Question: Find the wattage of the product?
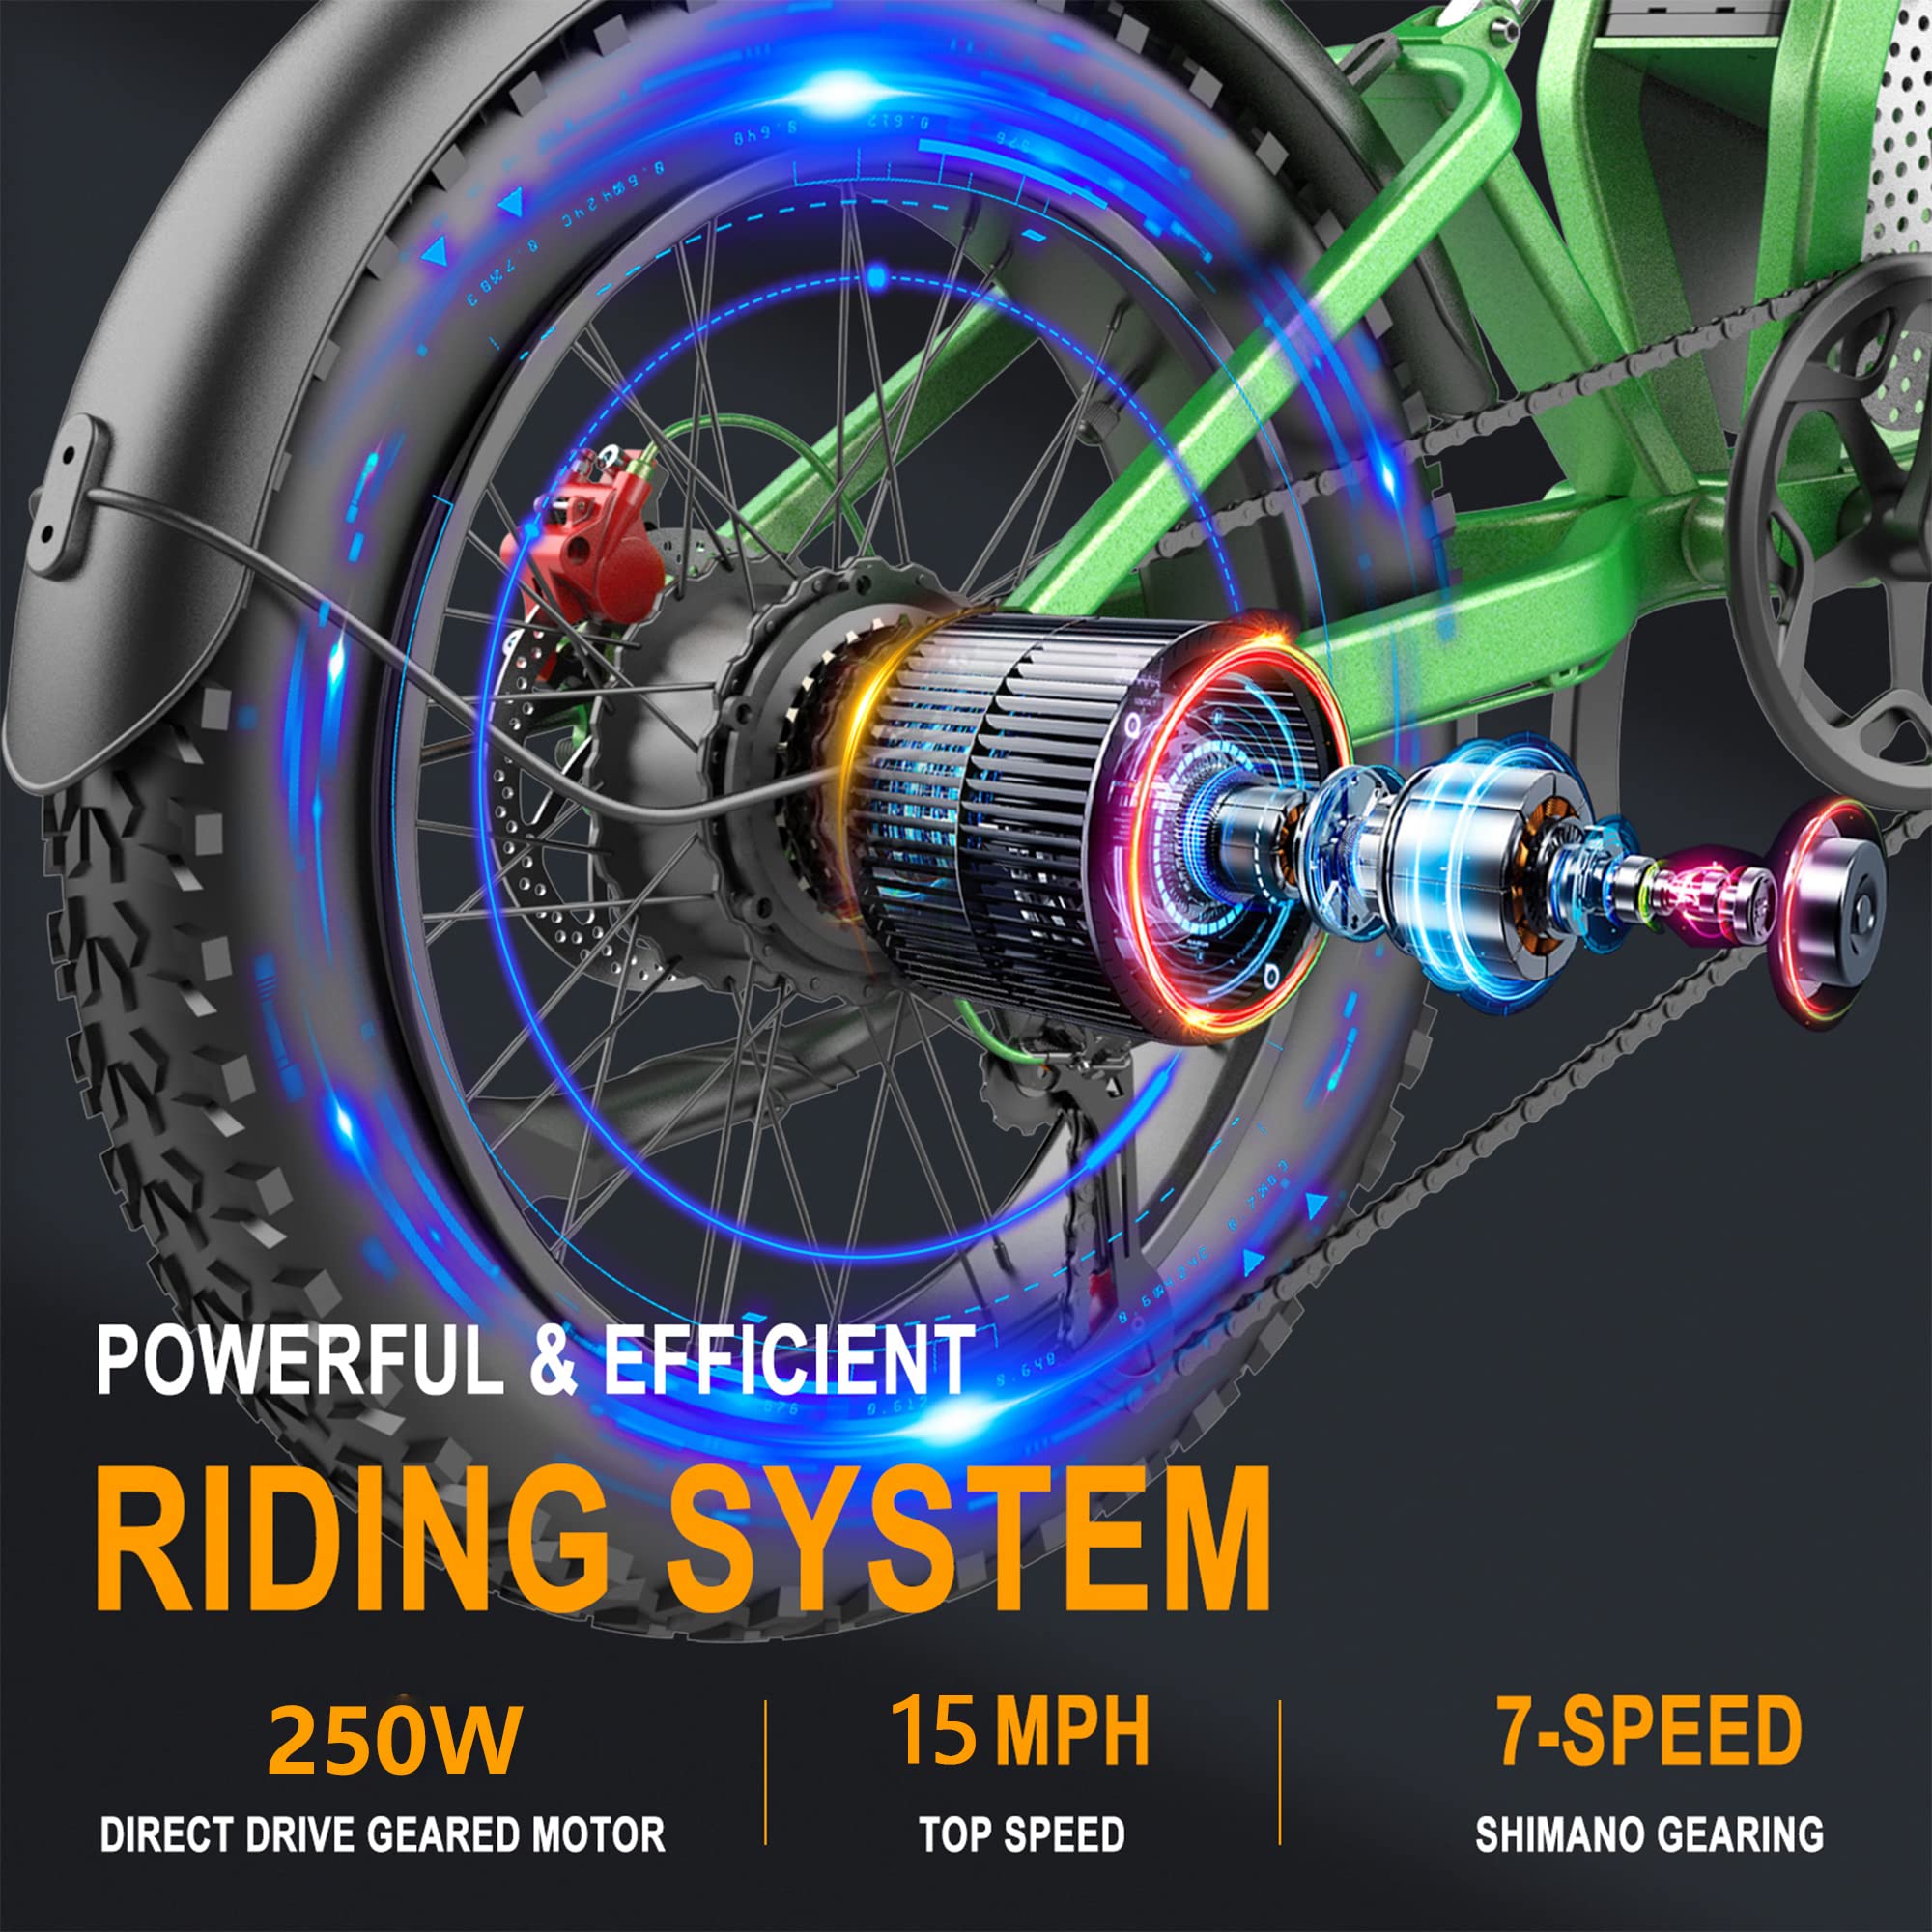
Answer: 250.0 watt